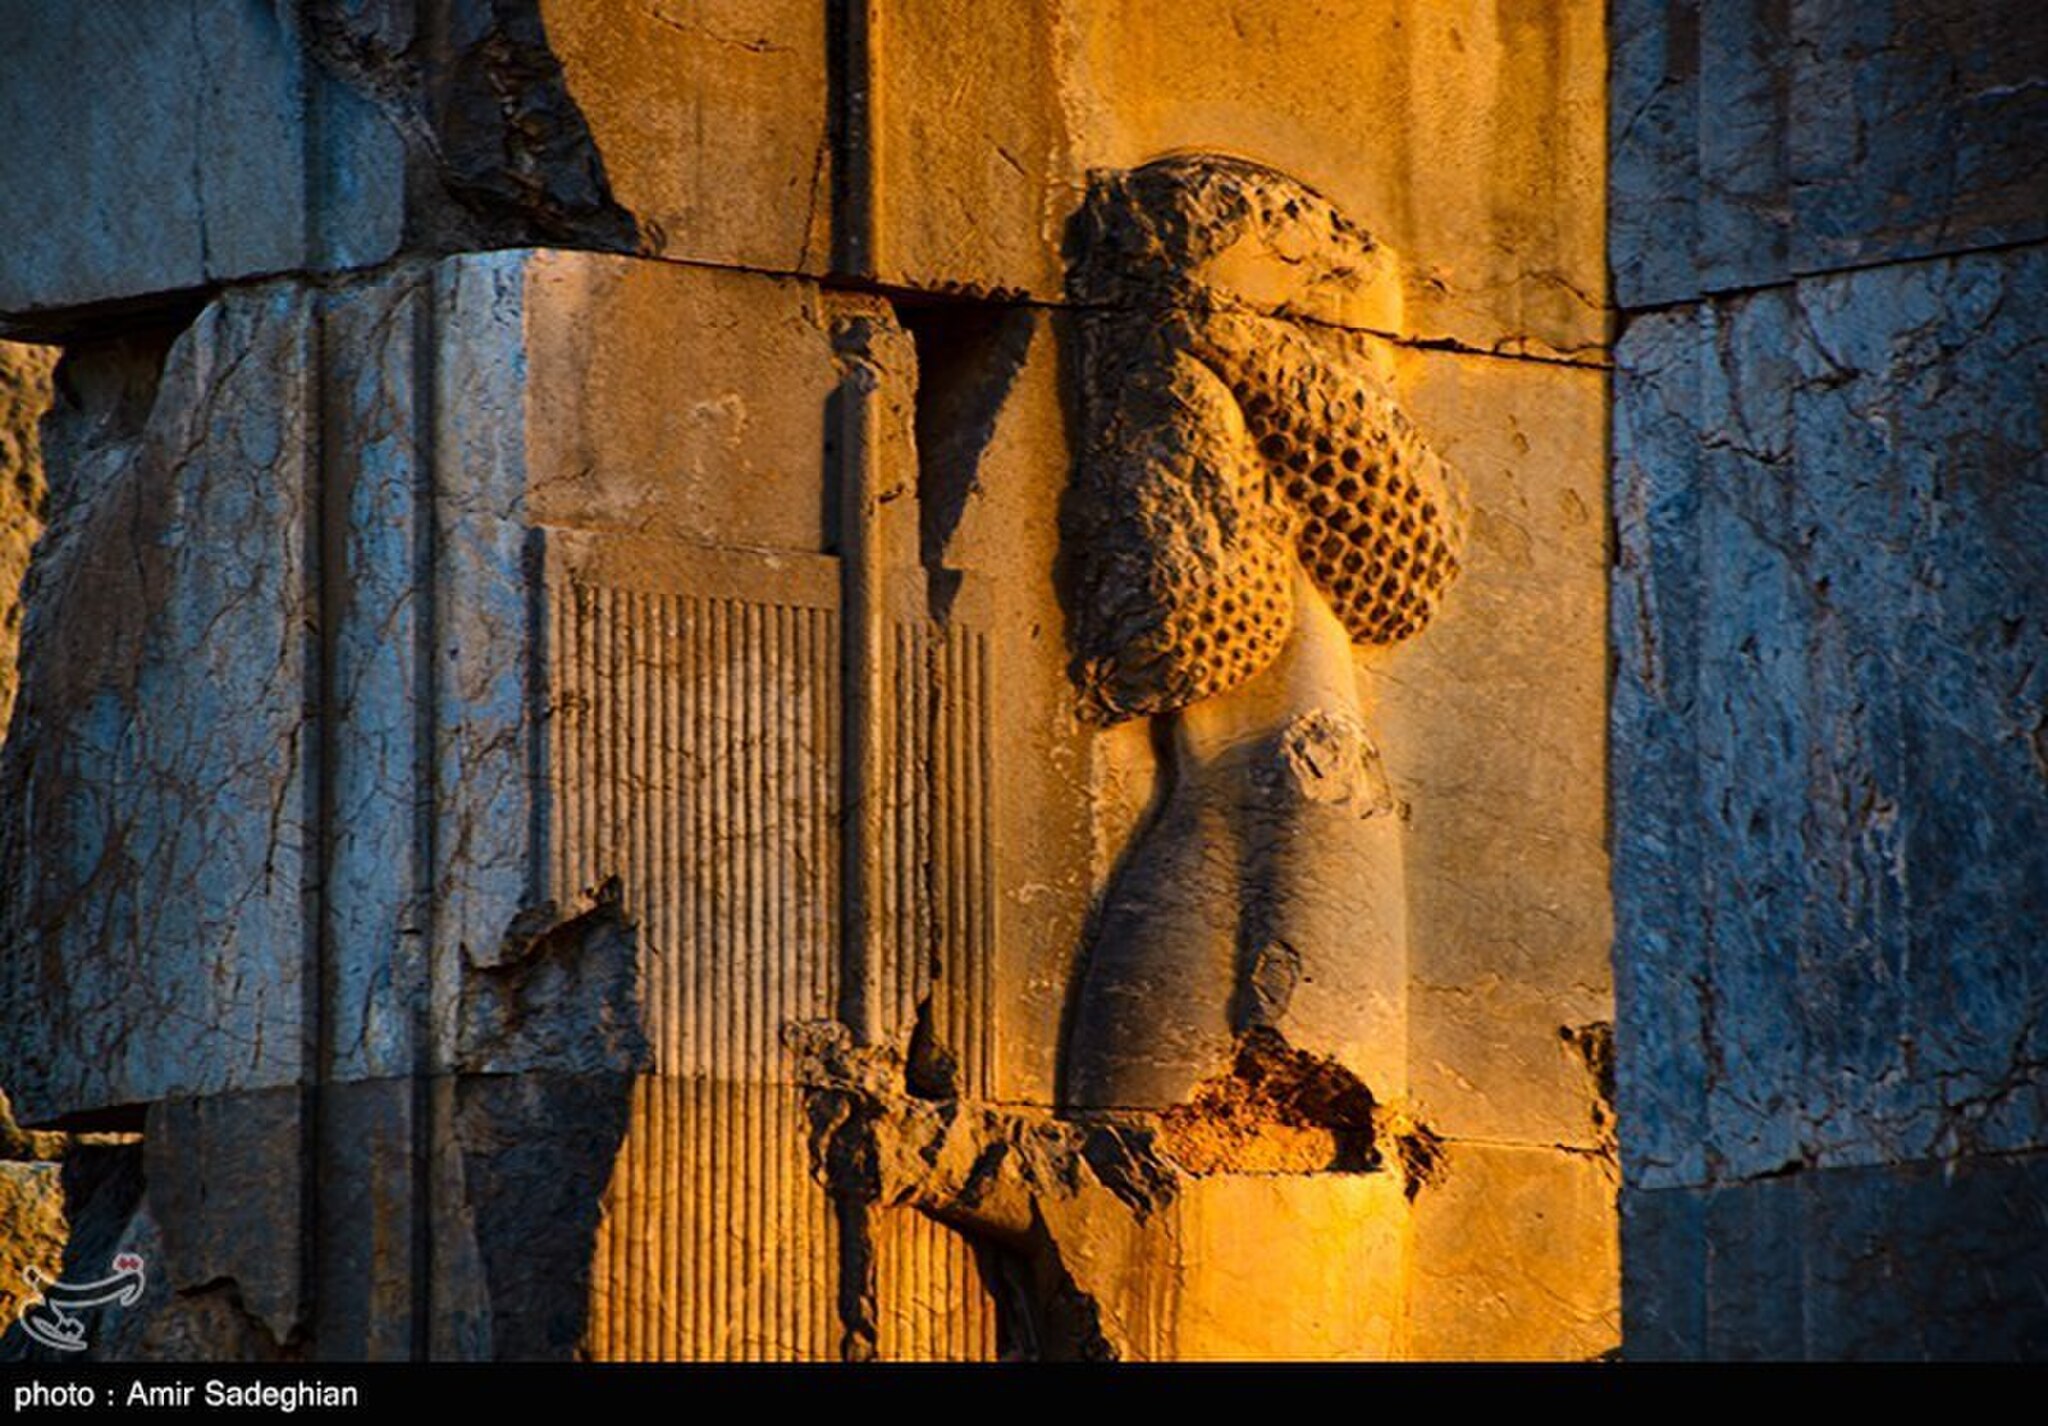
Title: Persepolis2020-09-26
Description: Persepolis in 2020
Date: 2020-09-26
Categories: License review needed, Tasnimnews review needed, 2020 in Persepolis, Photos by Amir Sadeghian for Tasnim News Agency, Photos from Tasnim News Agency